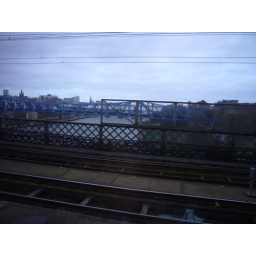
A bridge in Newcaste from the train